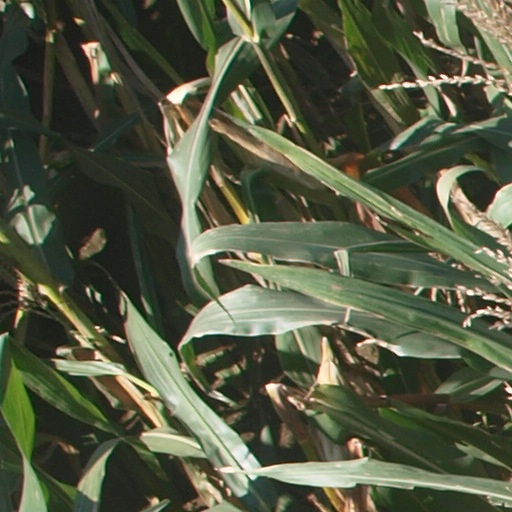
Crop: maize; corn